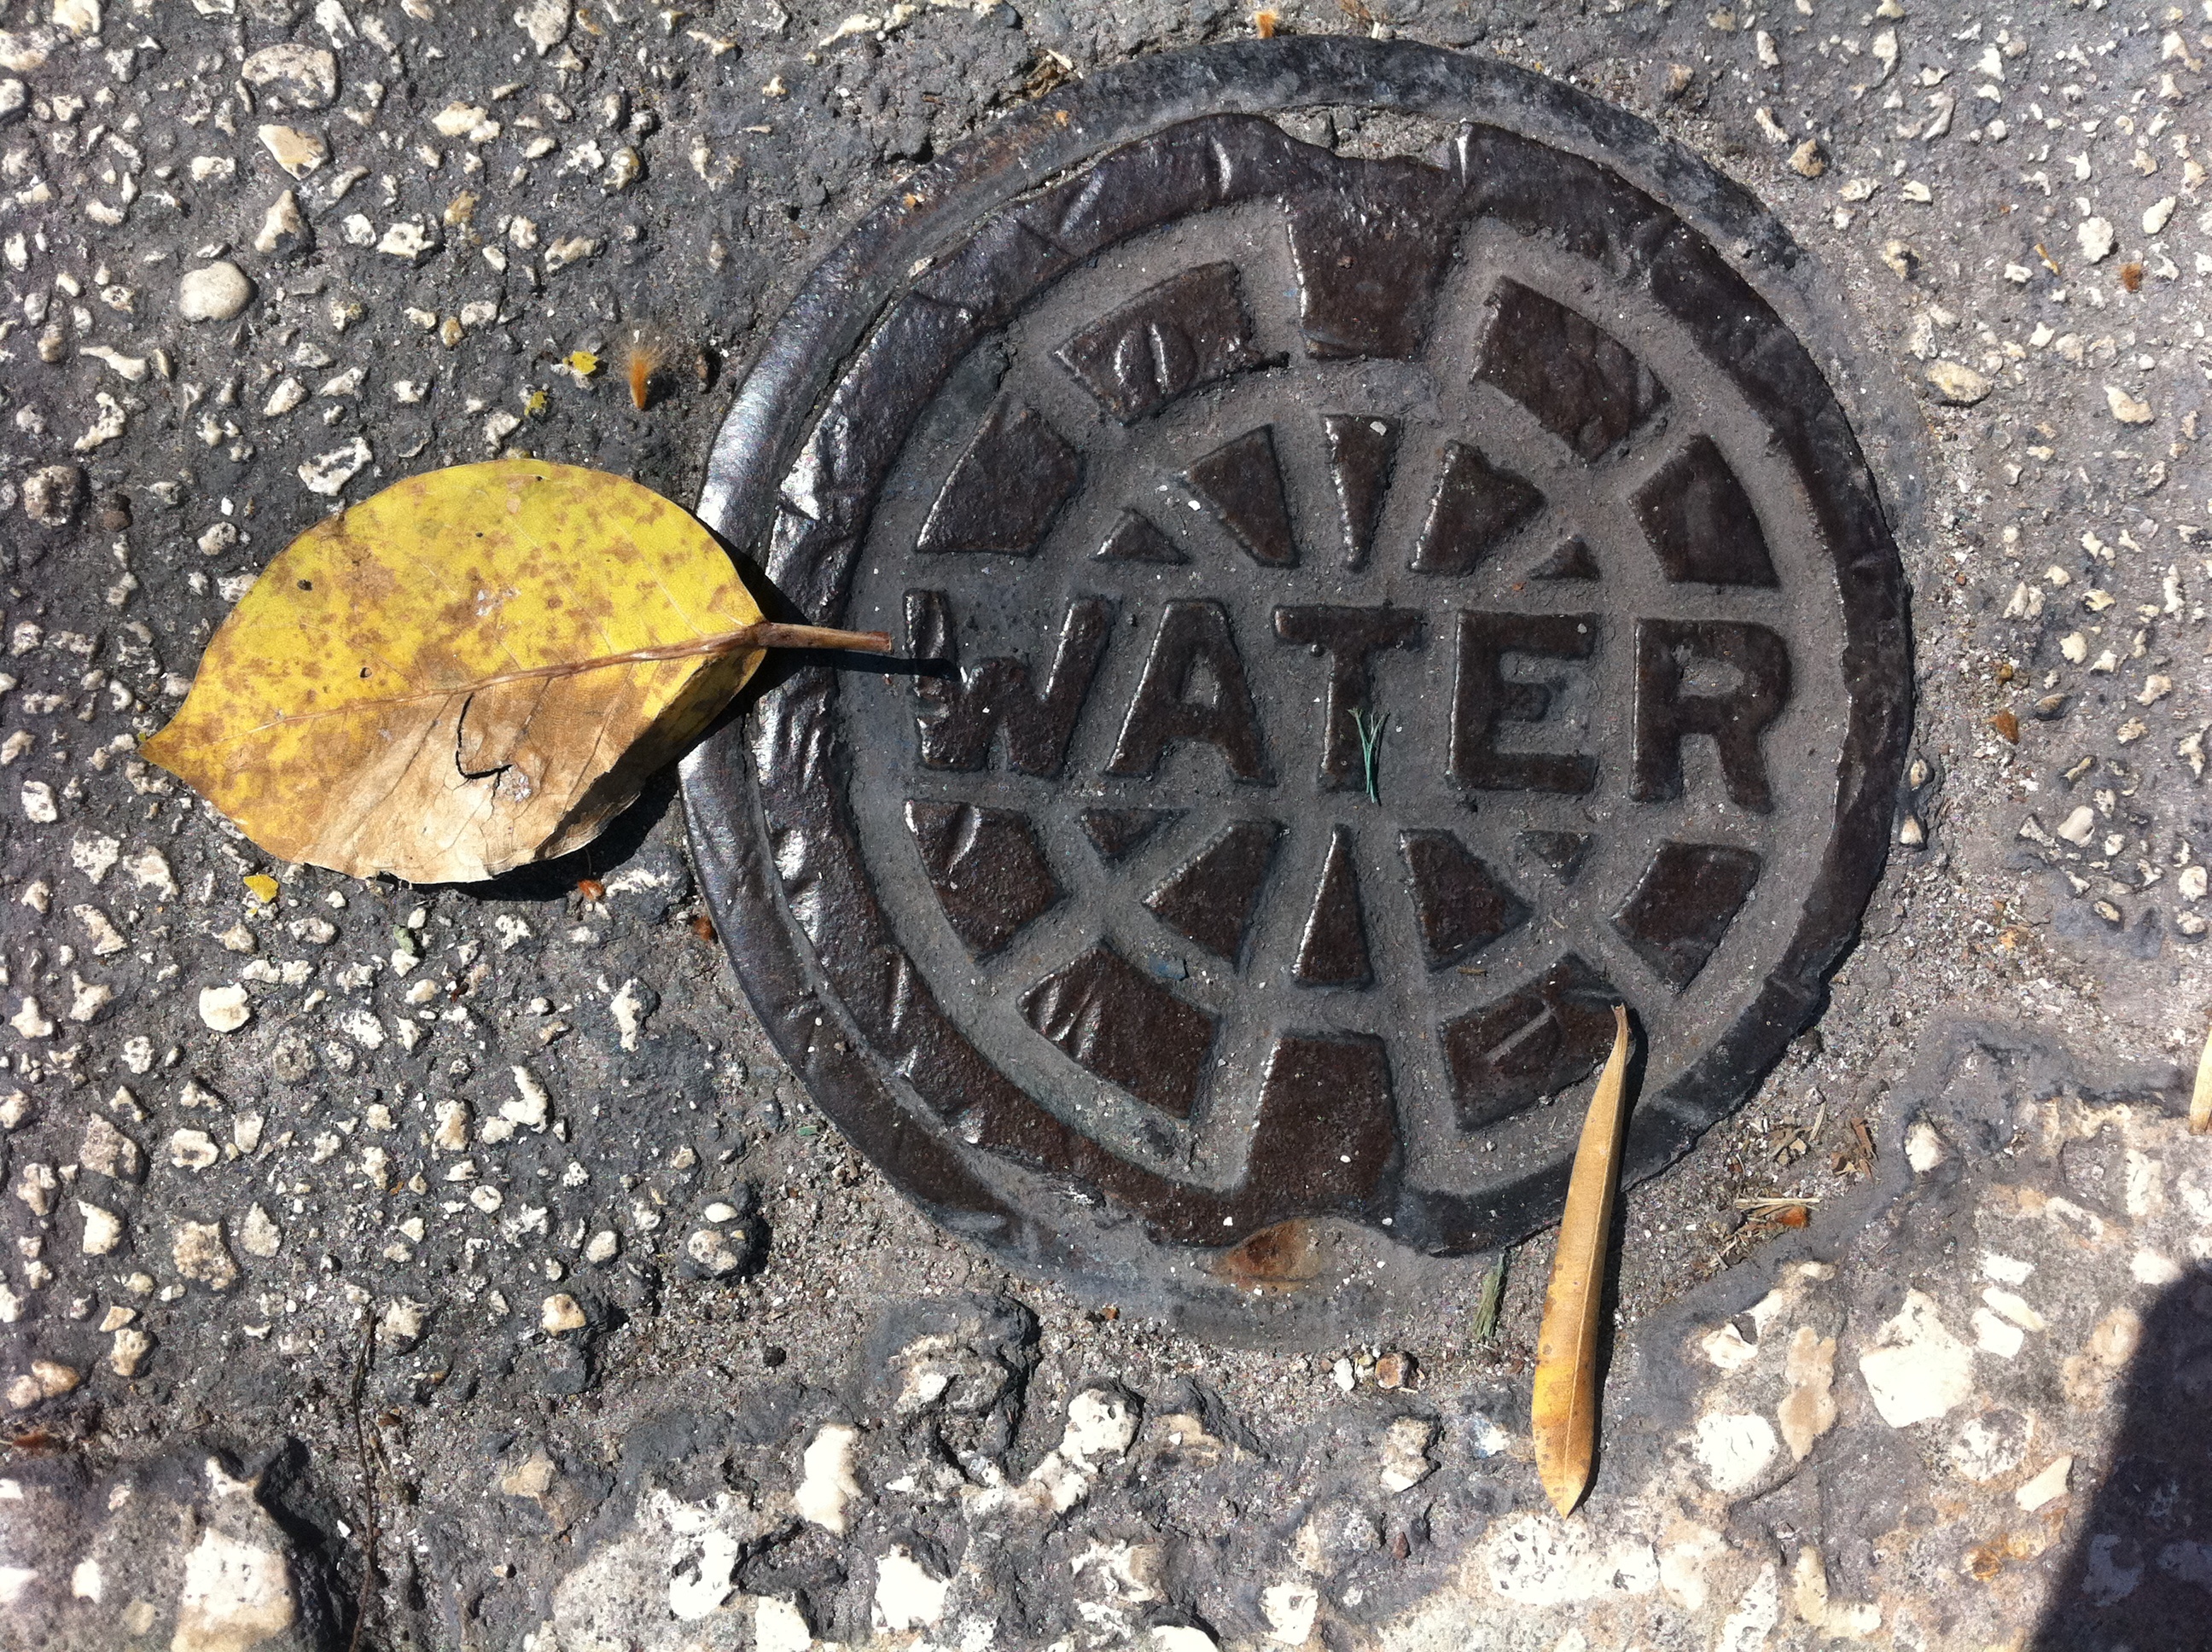
leaf, asphalt, soil